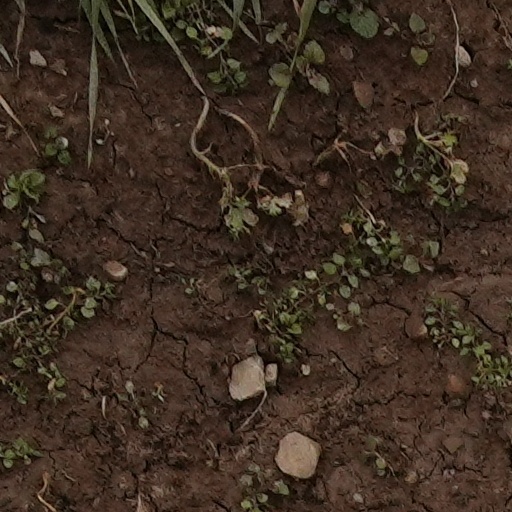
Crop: wheat